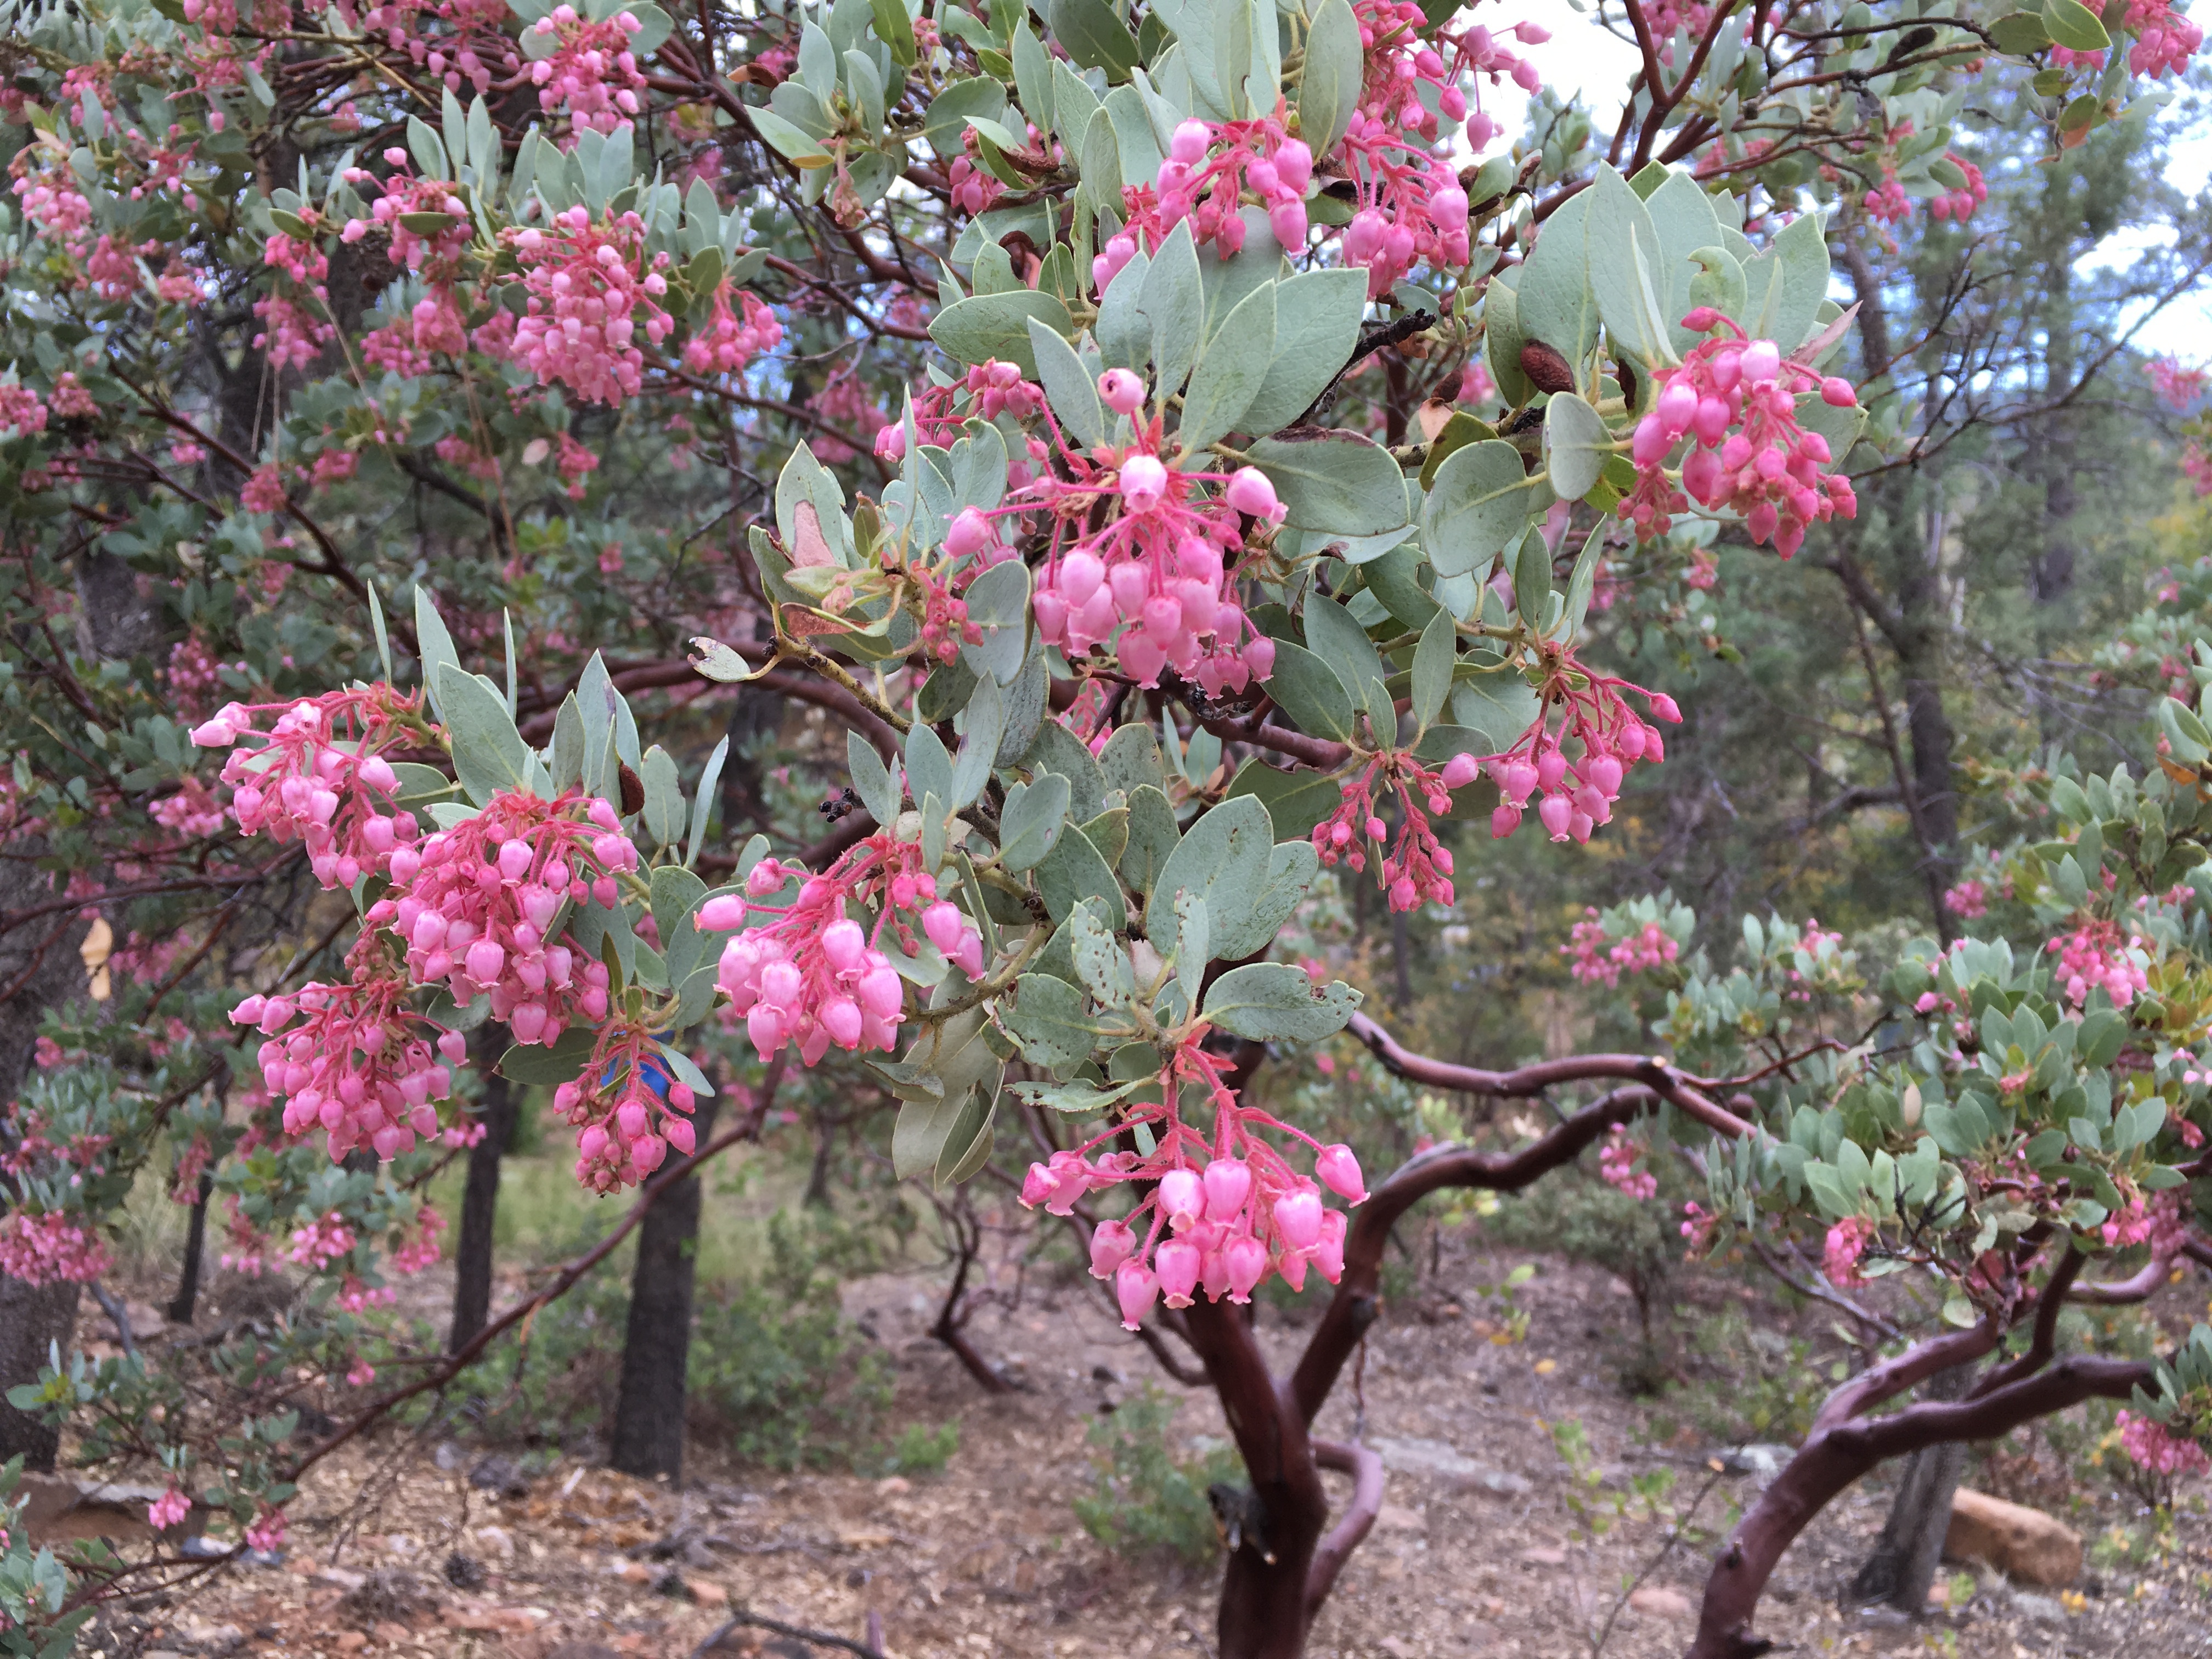
tree, branch, blossom, plant, flower, produce, botany, shrub, rhododendron, flowering plant, woody plant, land plant